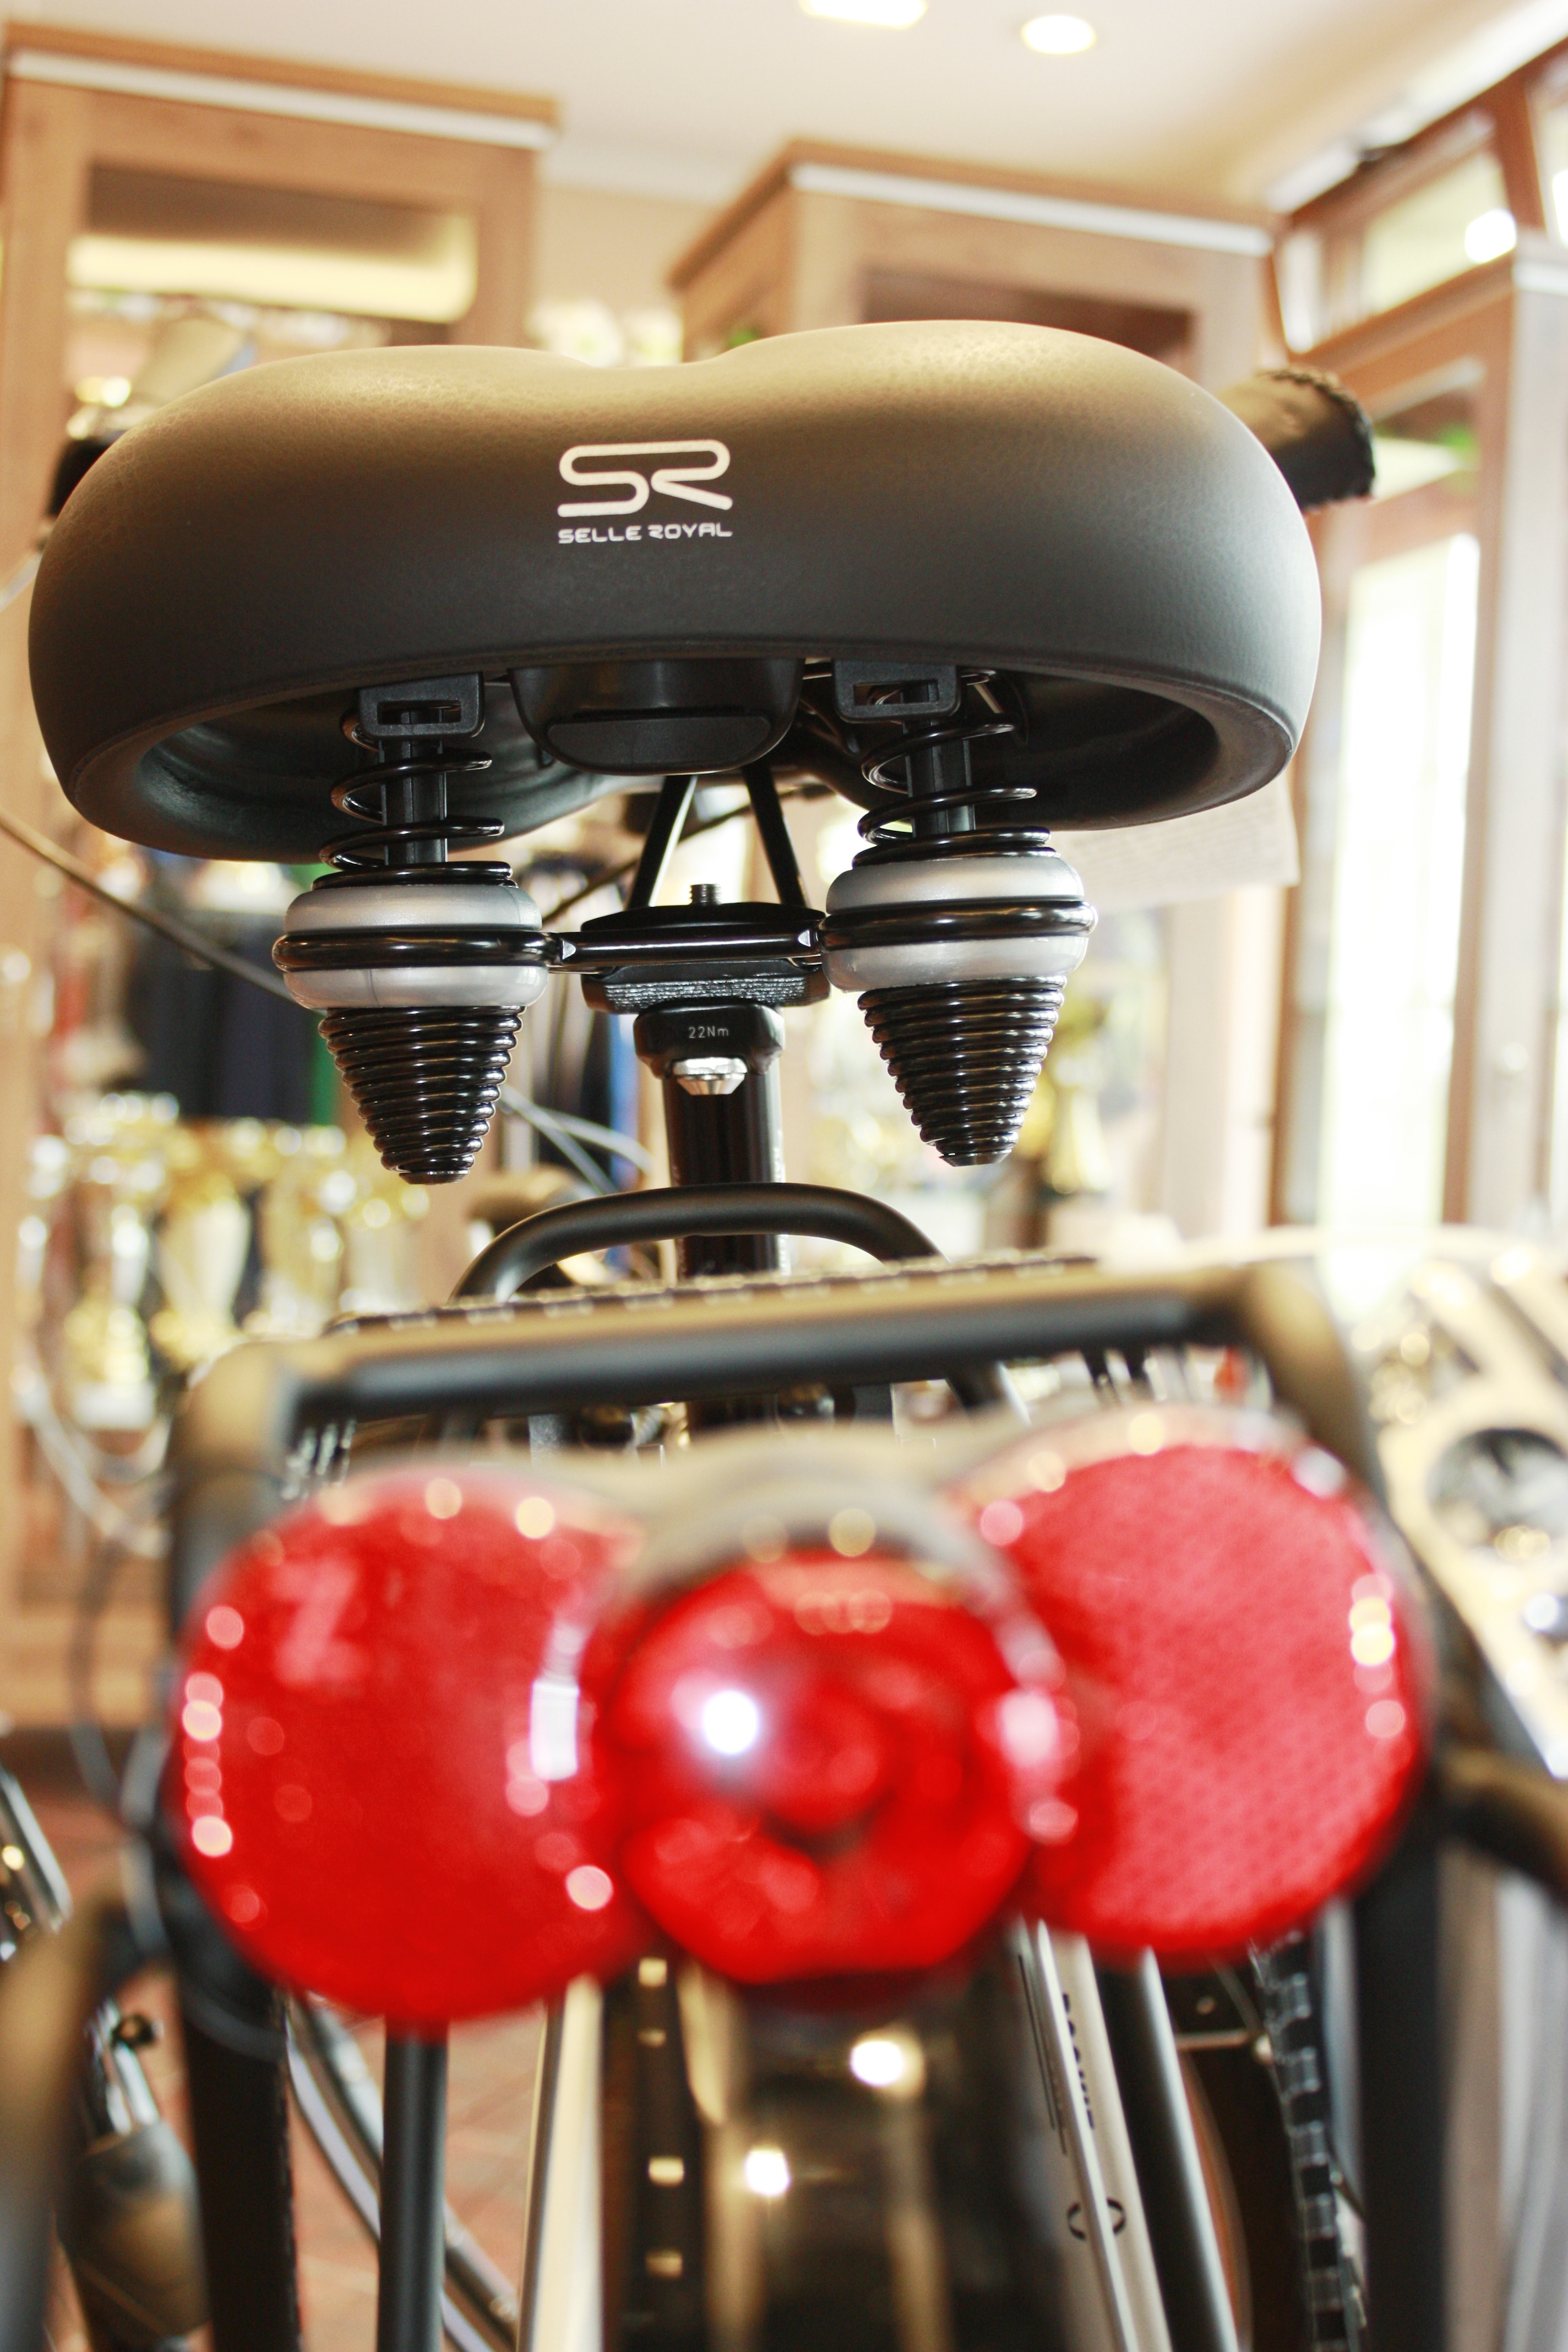
bike, red, drink, black, skin, springs, luggage rack, convenience, bike lights, seat rowerka